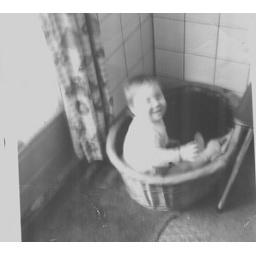
I think it's in 1974 and that black thing in the basket is Loeki.